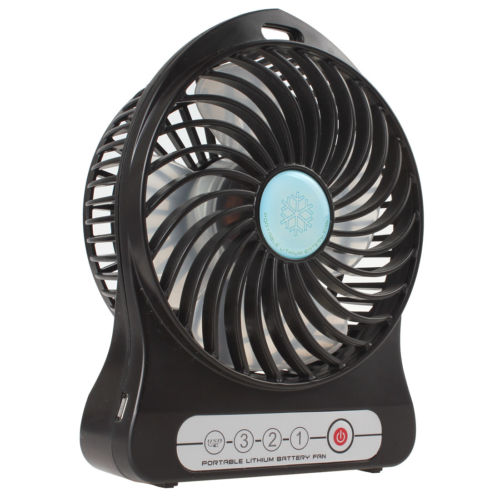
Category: fan